Romanian Naval Forces

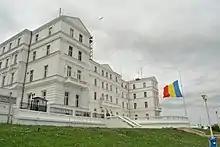
The Fleet Command building in Constanța

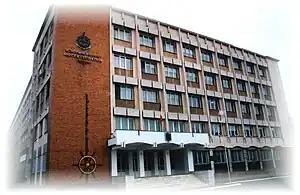
"Mircea cel Bătrân" Naval Academy in Constanța

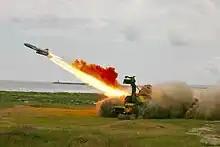
4K51 Rubezh anti-ship missile launching system at Capu Midia firing range

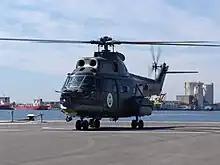
IAR 330 Puma Naval

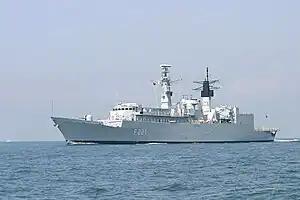
"Regele Ferdinand" frigate is the current flagship of the Romanian Navy.

The Romanian Navy is organized in one Frigate Flotilla and one Riverine Flotilla. Equipment includes two Type 22 frigates, one "Mărășești" class frigate, four corvettes (two Tetal-I and two Tetal-II), three Tarantul-I missile corvettes, one minelayer, four minesweepers, one minehunter, three "Mihail Kogălniceanu" class river monitors, five "Smârdan" class riverine armored patrol boats and other small craft and auxiliary ships. The last "Osa" class-based "Epitrop" torpedo boats were retired in November 2023.